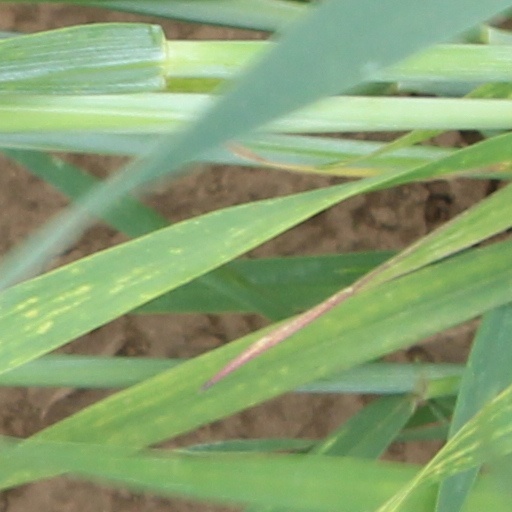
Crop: wheat